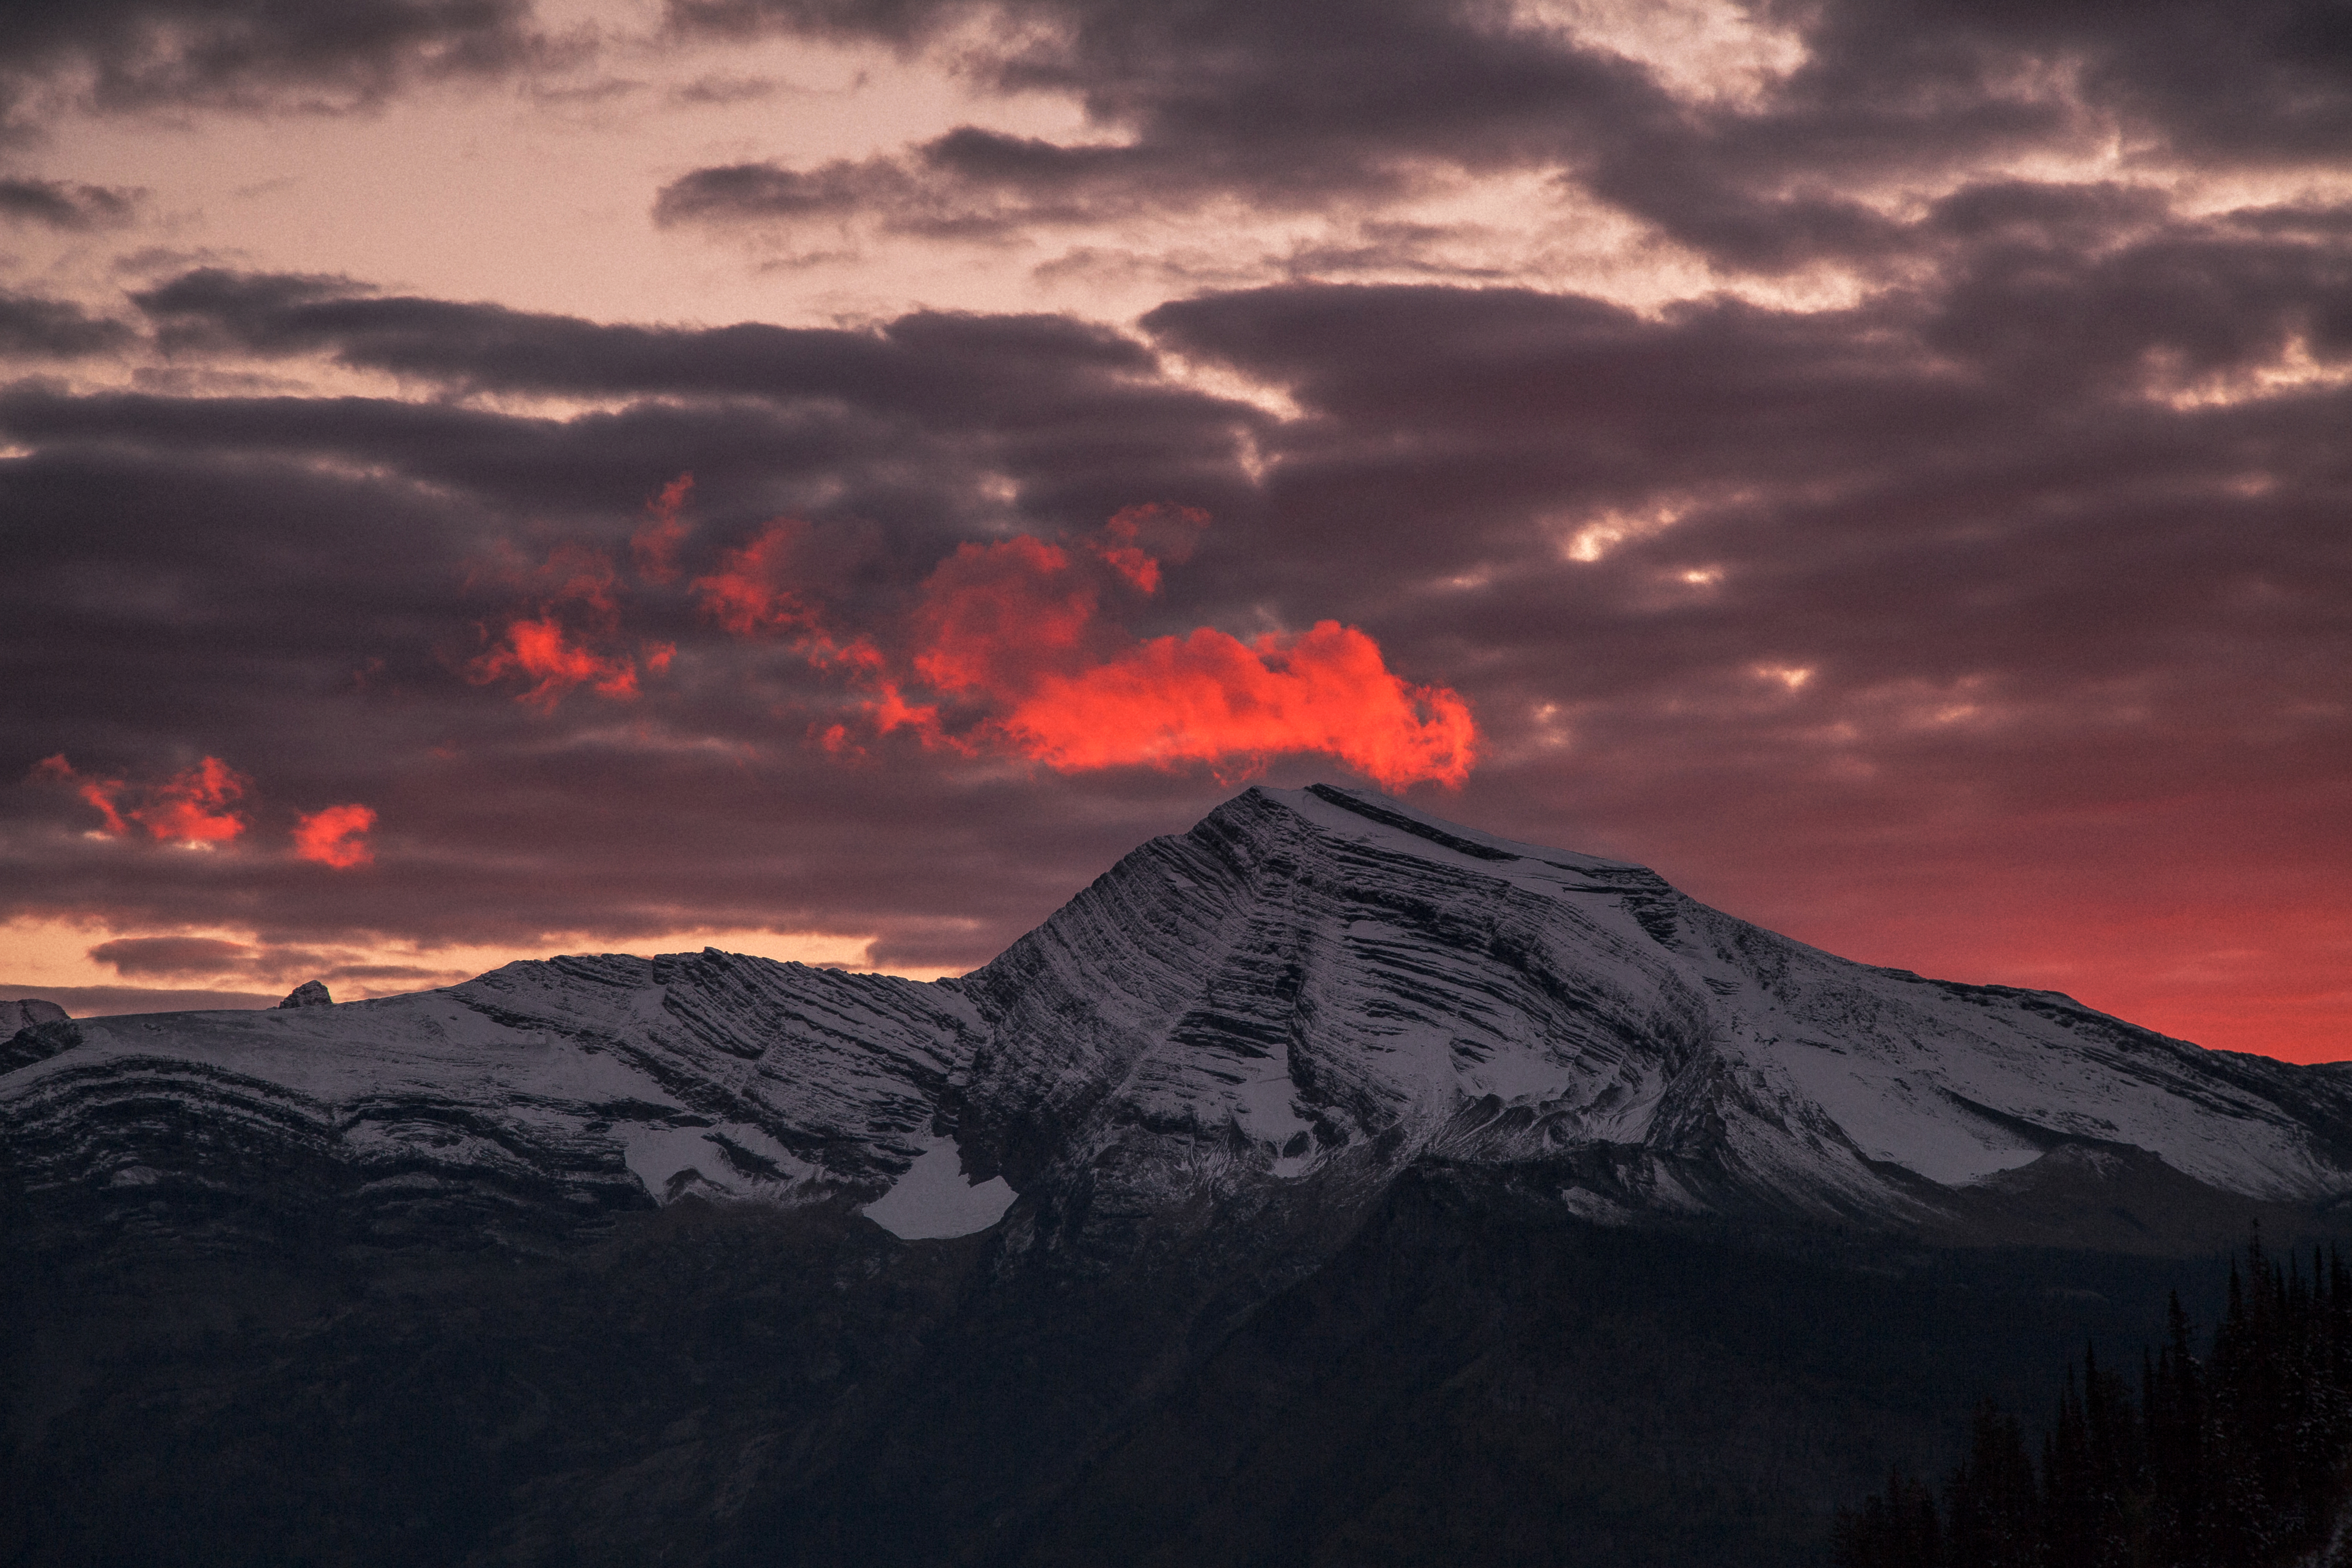
horizon, mountain, cloud, sky, sun, sunrise, sunset, morning, hill, dawn, atmosphere, mountain range, dusk, evening, summit, afterglow, landform, meteorological phenomenon, mountainous landforms, geological phenomenon